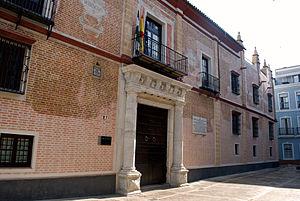
San Bartolomé est un quartier de la ville andalouse de Séville, en Espagne, situé dans le district Casco Antiguo.